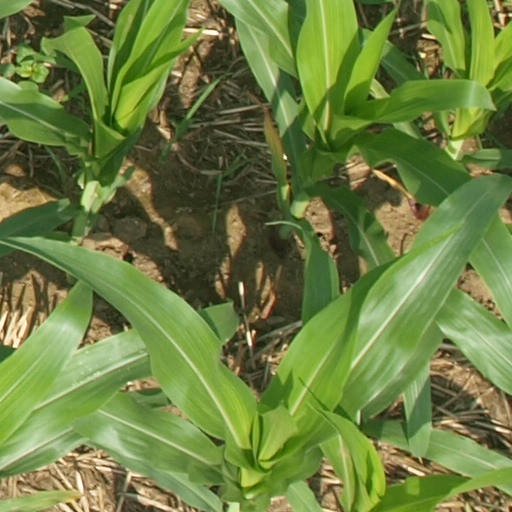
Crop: maize; corn